Symphony No. 29 (Mozart)

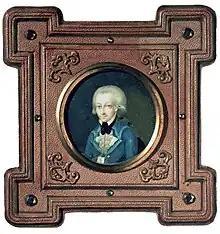
1773 miniature of Mozart

The Symphony No. 29 in A major, K. 201/186a, was completed by Wolfgang Amadeus Mozart on 6 April 1774. It is, along with Symphony No. 25, one of his better known early symphonies. Stanley Sadie characterizes it as "a landmark ... personal in tone, indeed perhaps more individual in its combination of an intimate, chamber music style with a still fiery and impulsive manner."